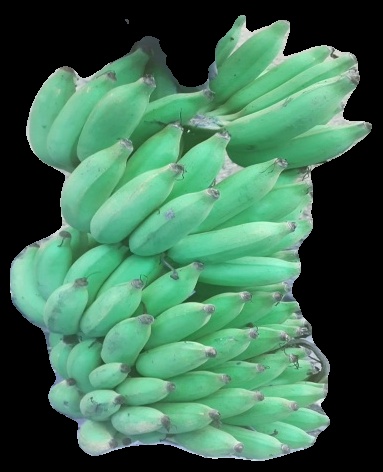
Variety: elakki-bale
Grade: grade2